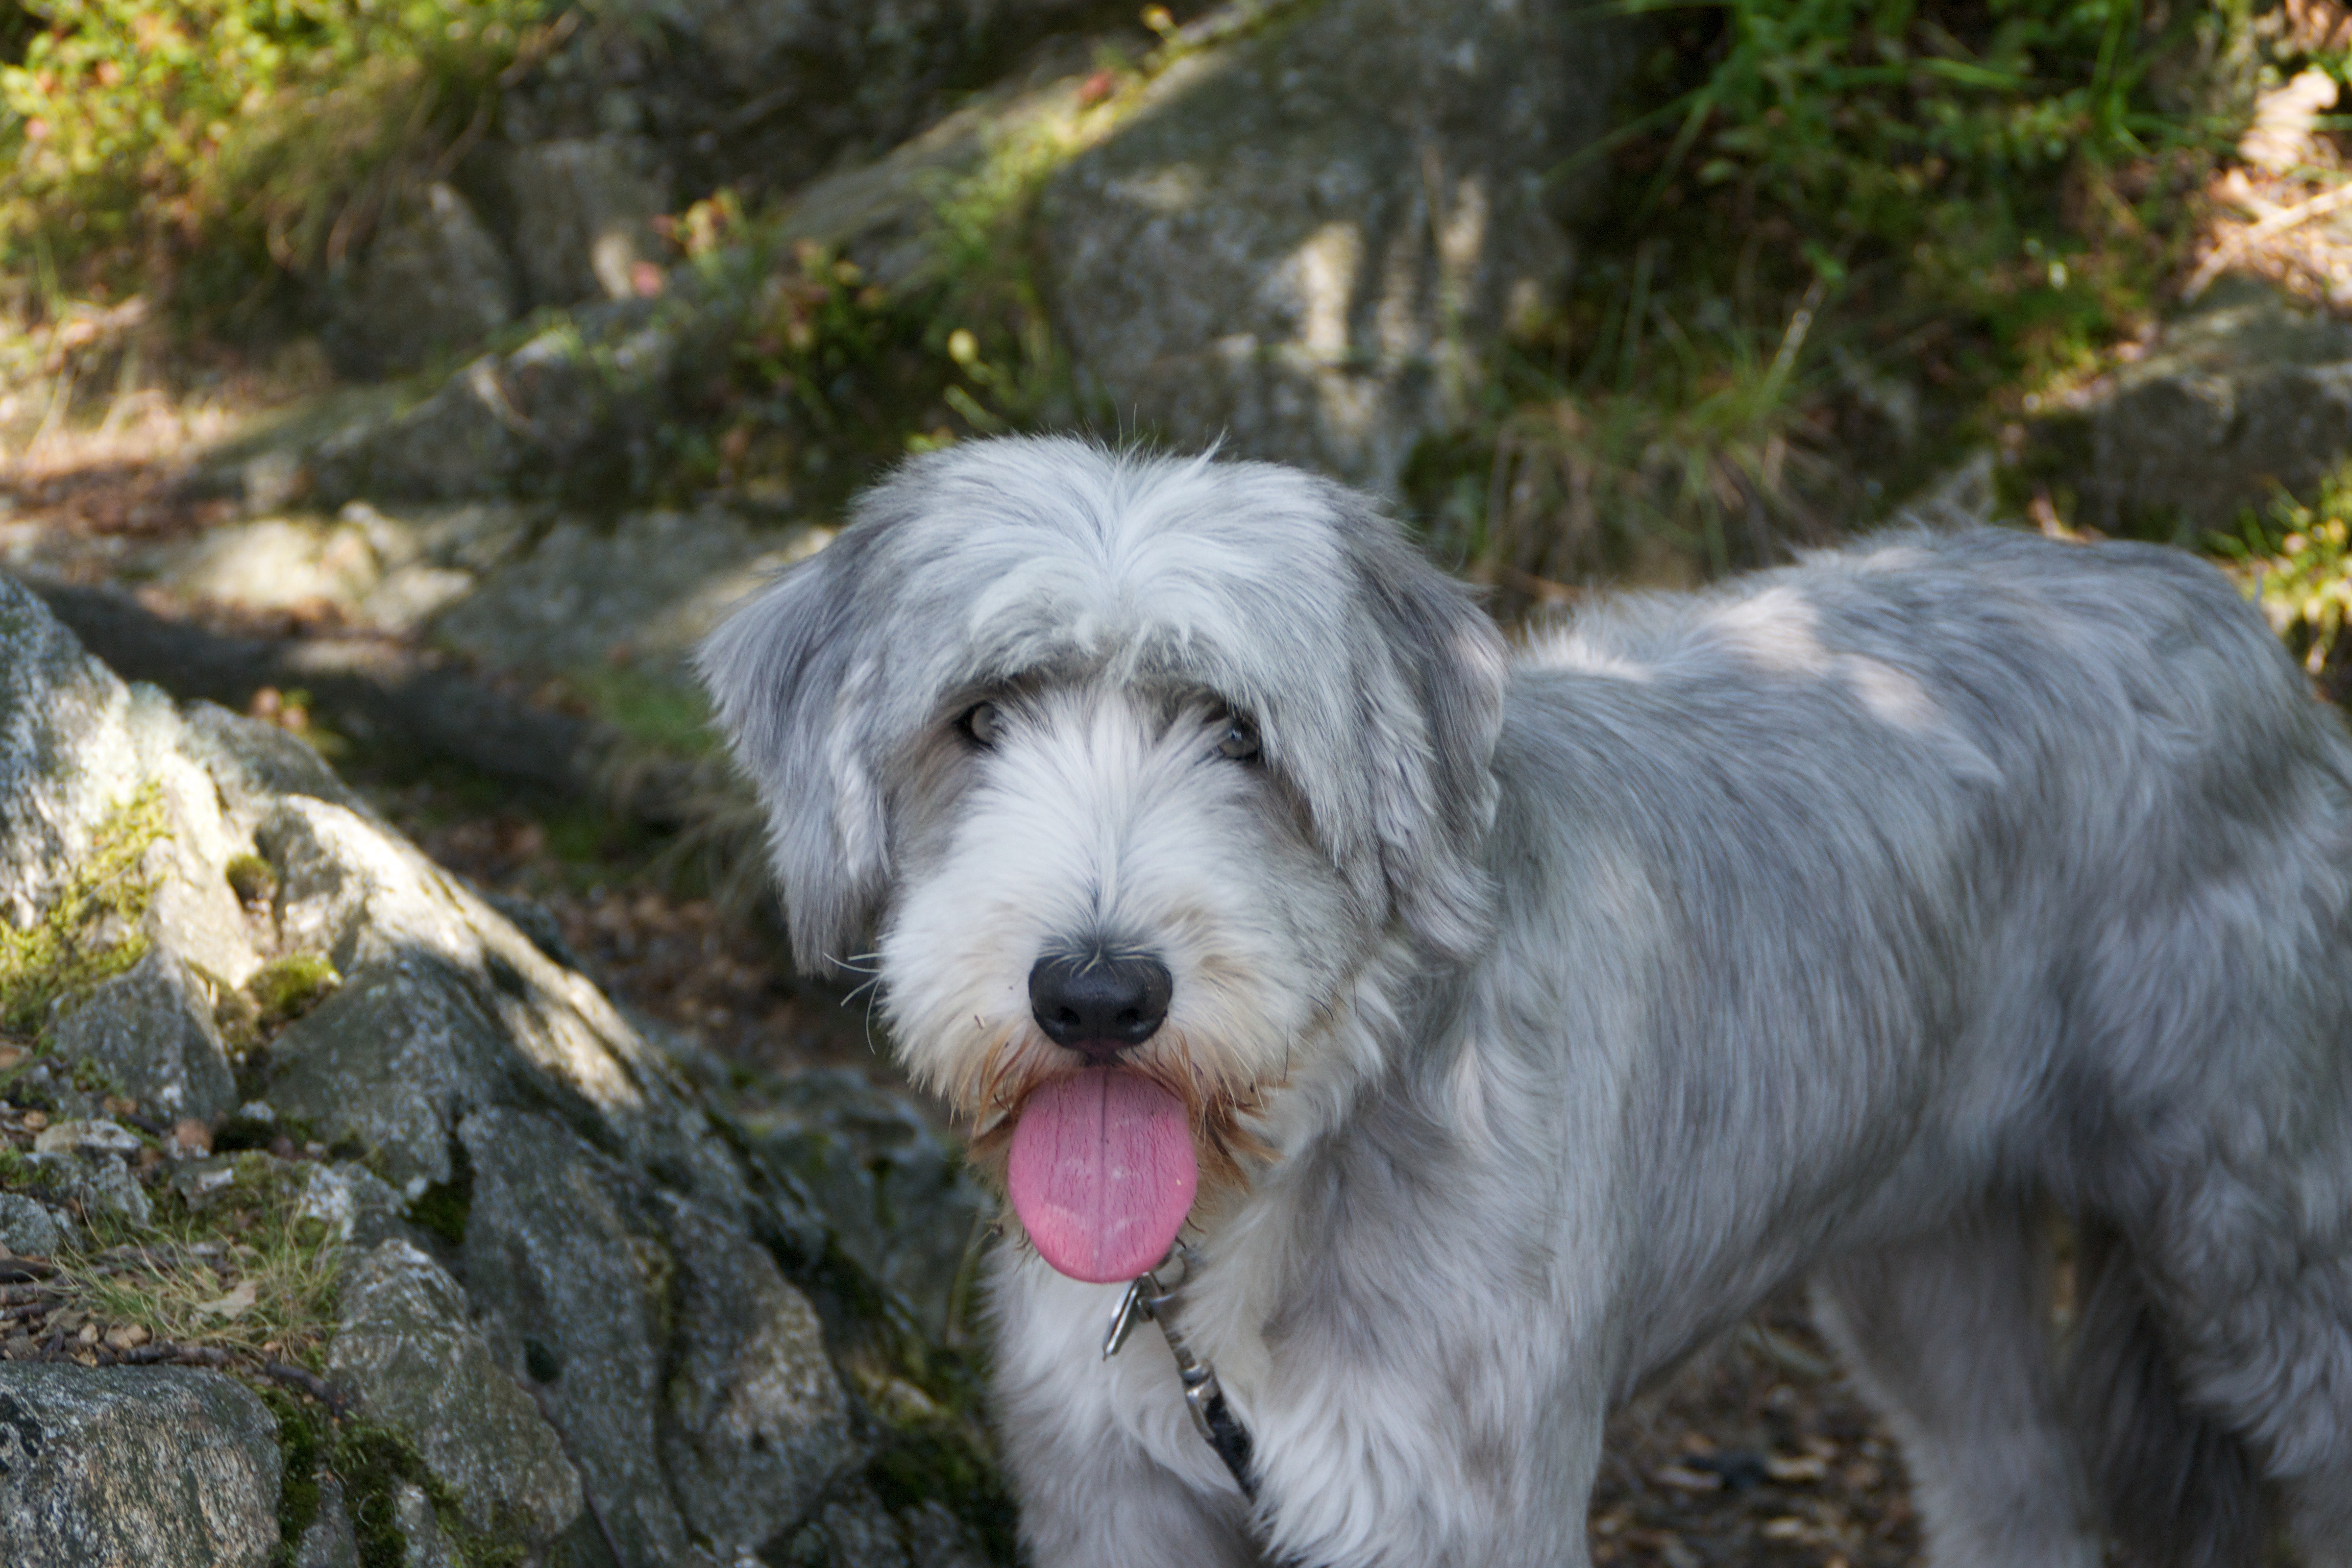
nature, hair, dog, animal, cute, fur, green, mammal, face, nose, snout, head, vertebrate, schnauzer, miniature schnauzer, dog breed, goldendoodle, tibetan terrier, dog like mammal, carnivoran, schnoodle, dandie dinmont terrier, glen of imaal terrier, dog crossbreeds, bearded collie, catalan sheepdog, polish lowland sheepdog, irish wolfhound, petit basset griffon vend en, spinone italiano, old english sheepdog, standard schnauzer